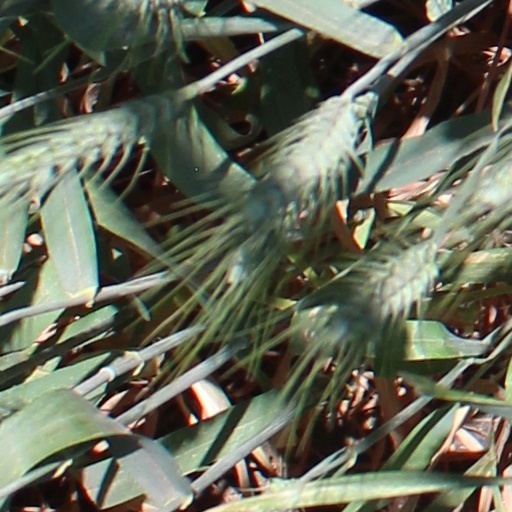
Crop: wheat